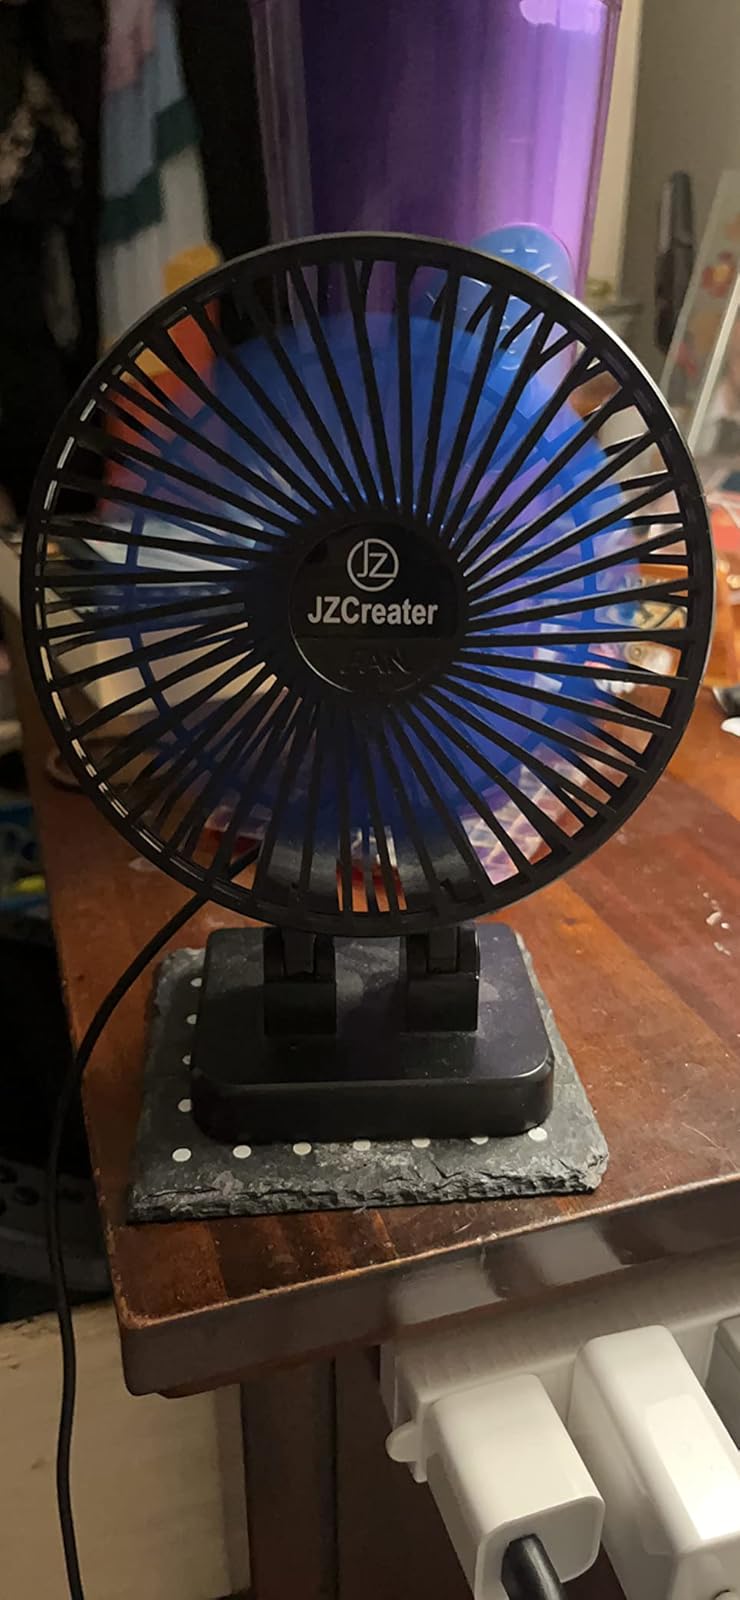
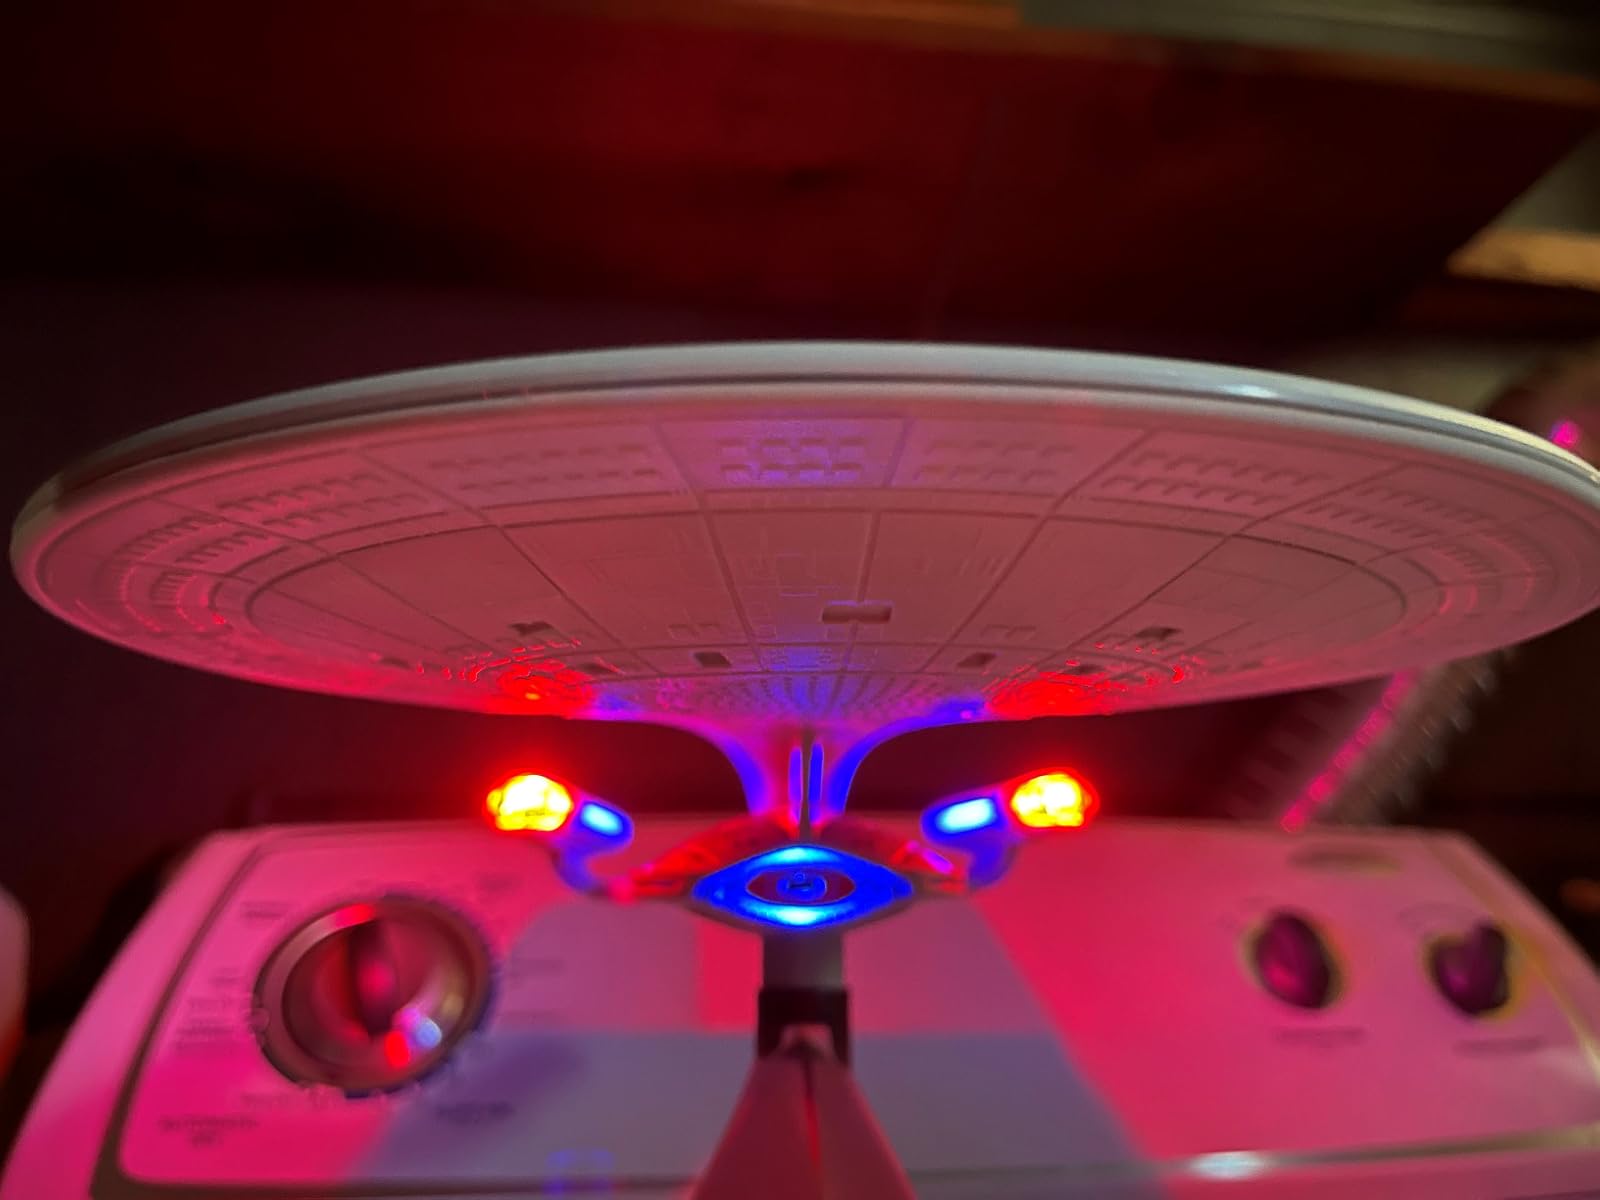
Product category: fan
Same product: no